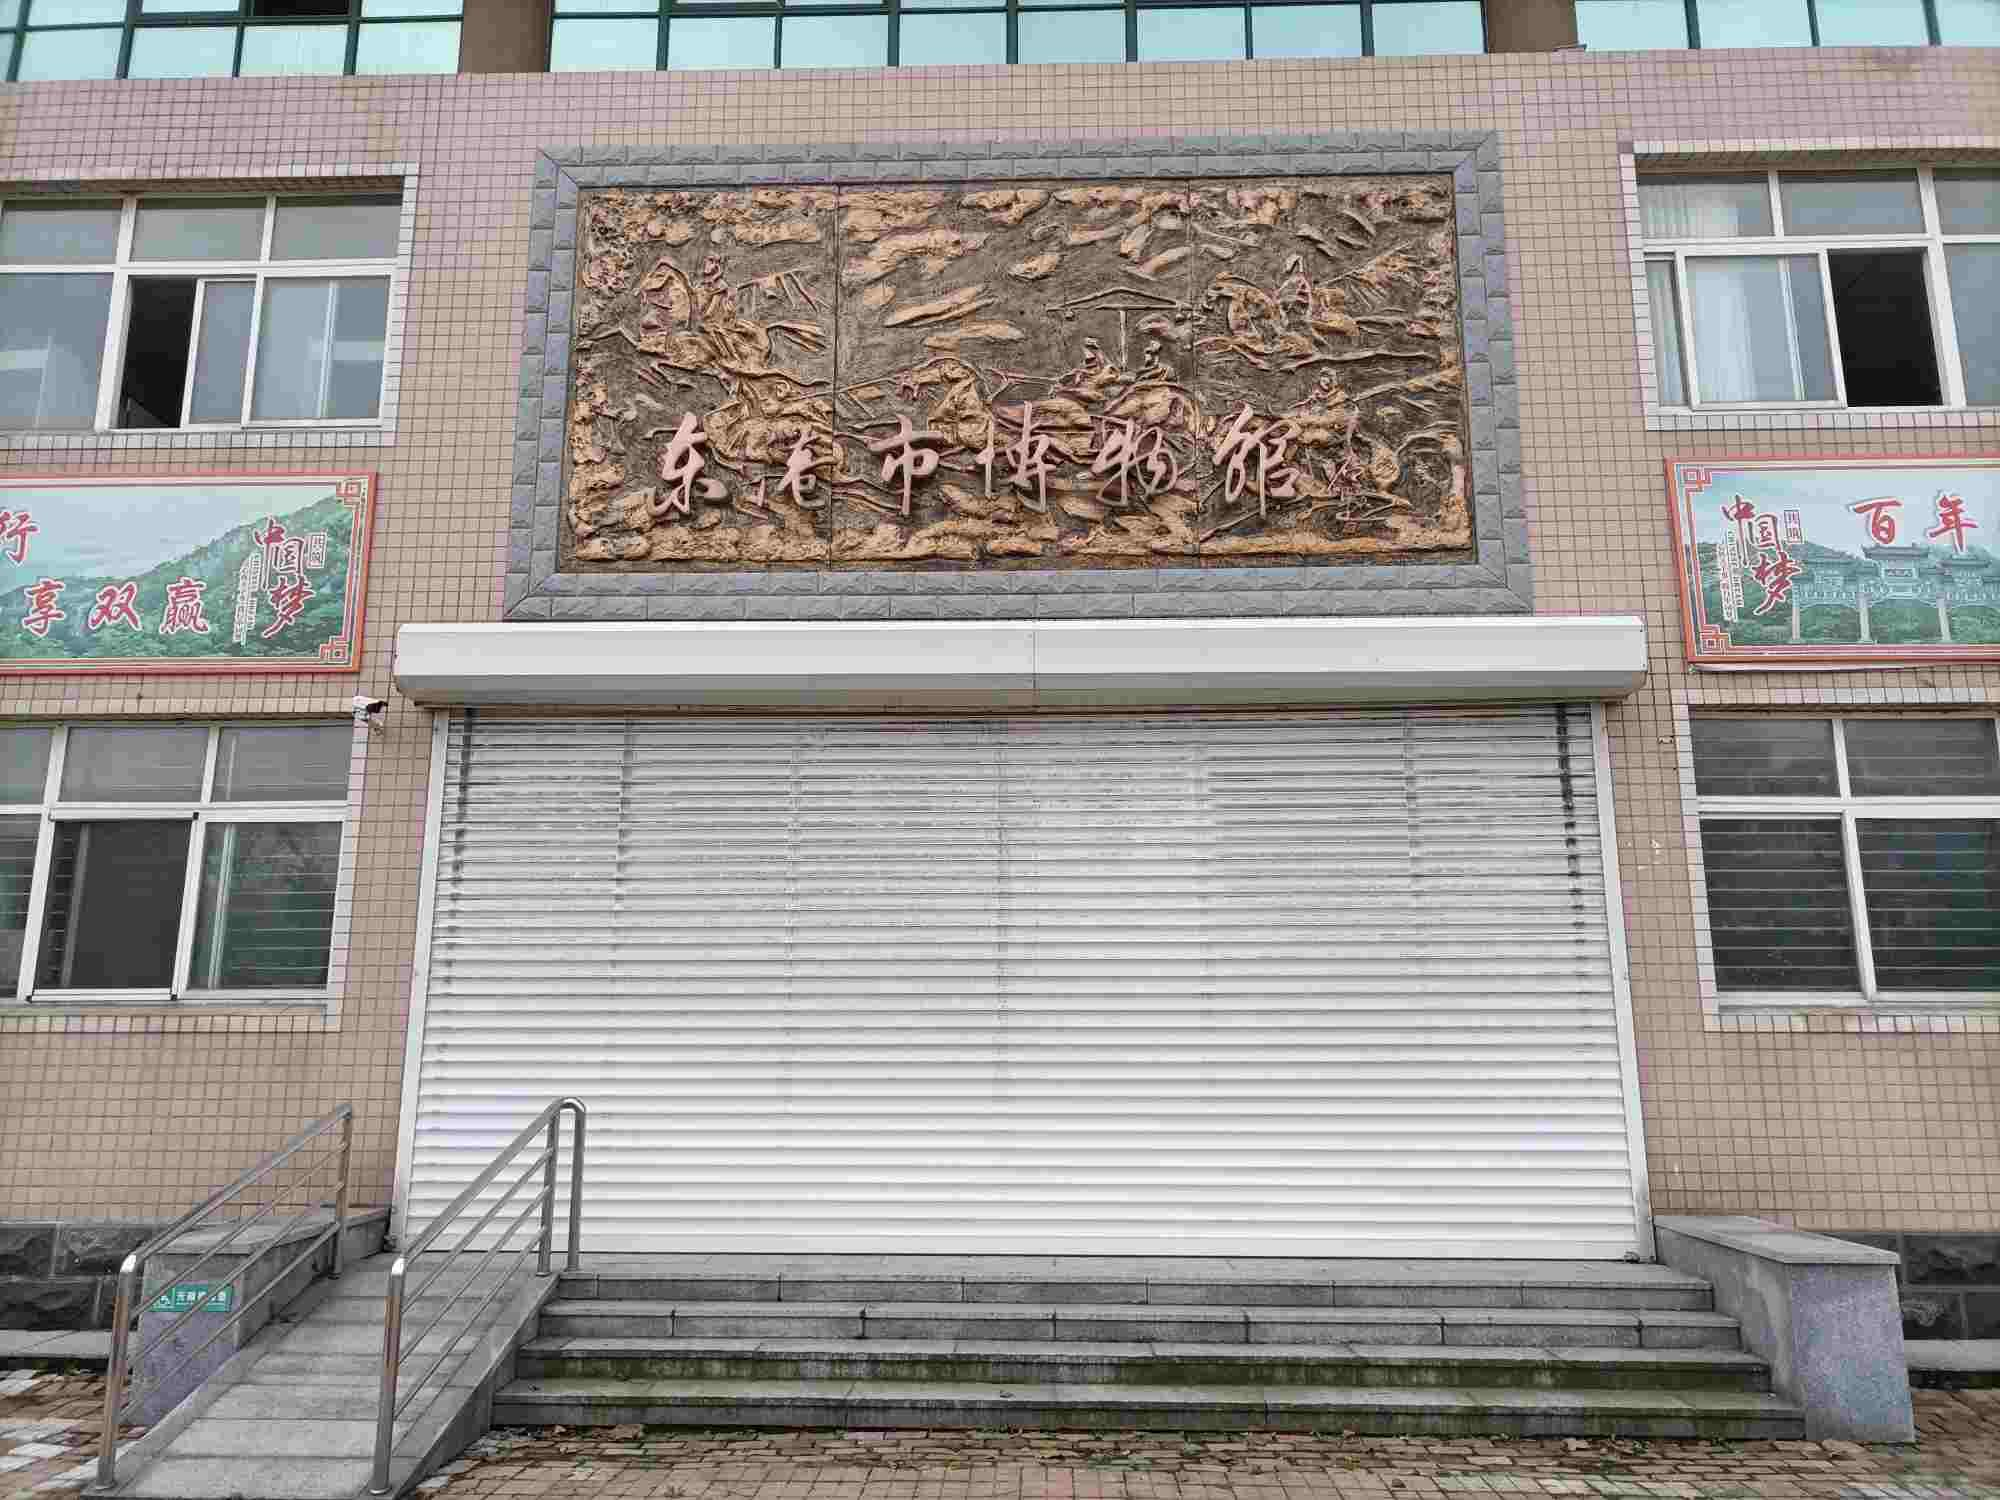
地标名称：东港市博物馆
所在城市：丹东市·东港市